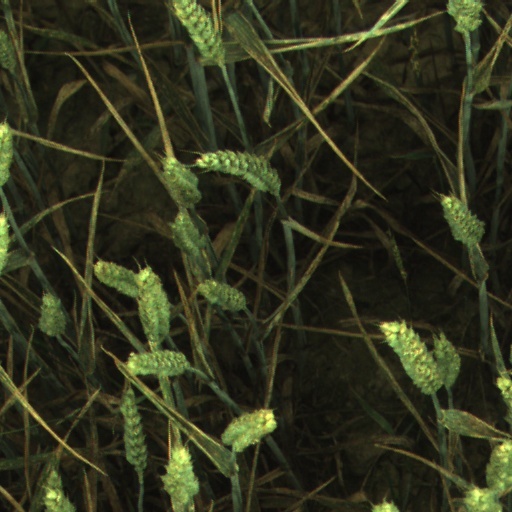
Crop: wheat